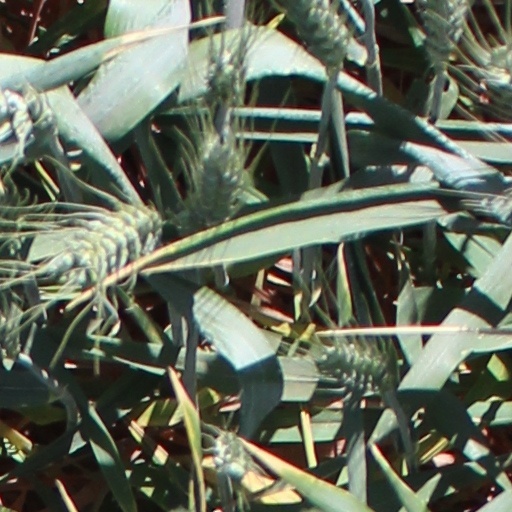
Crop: wheat